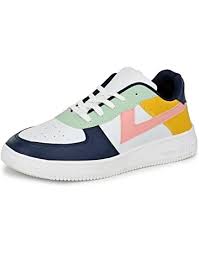
Label: Sneaker